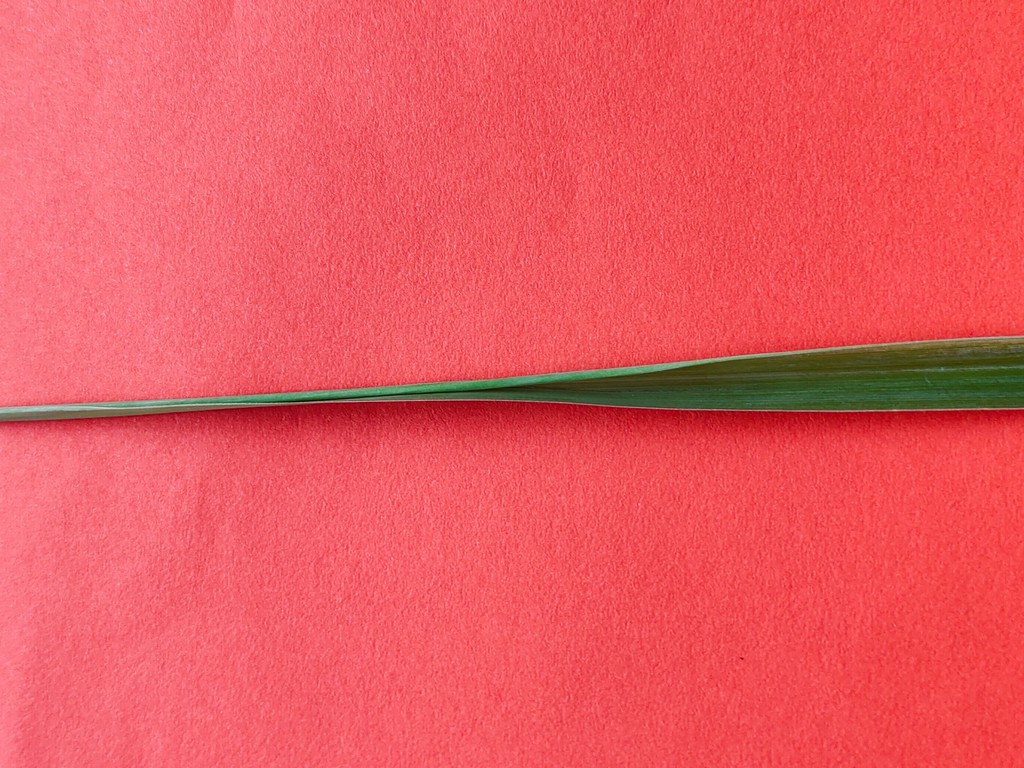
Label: Healthy